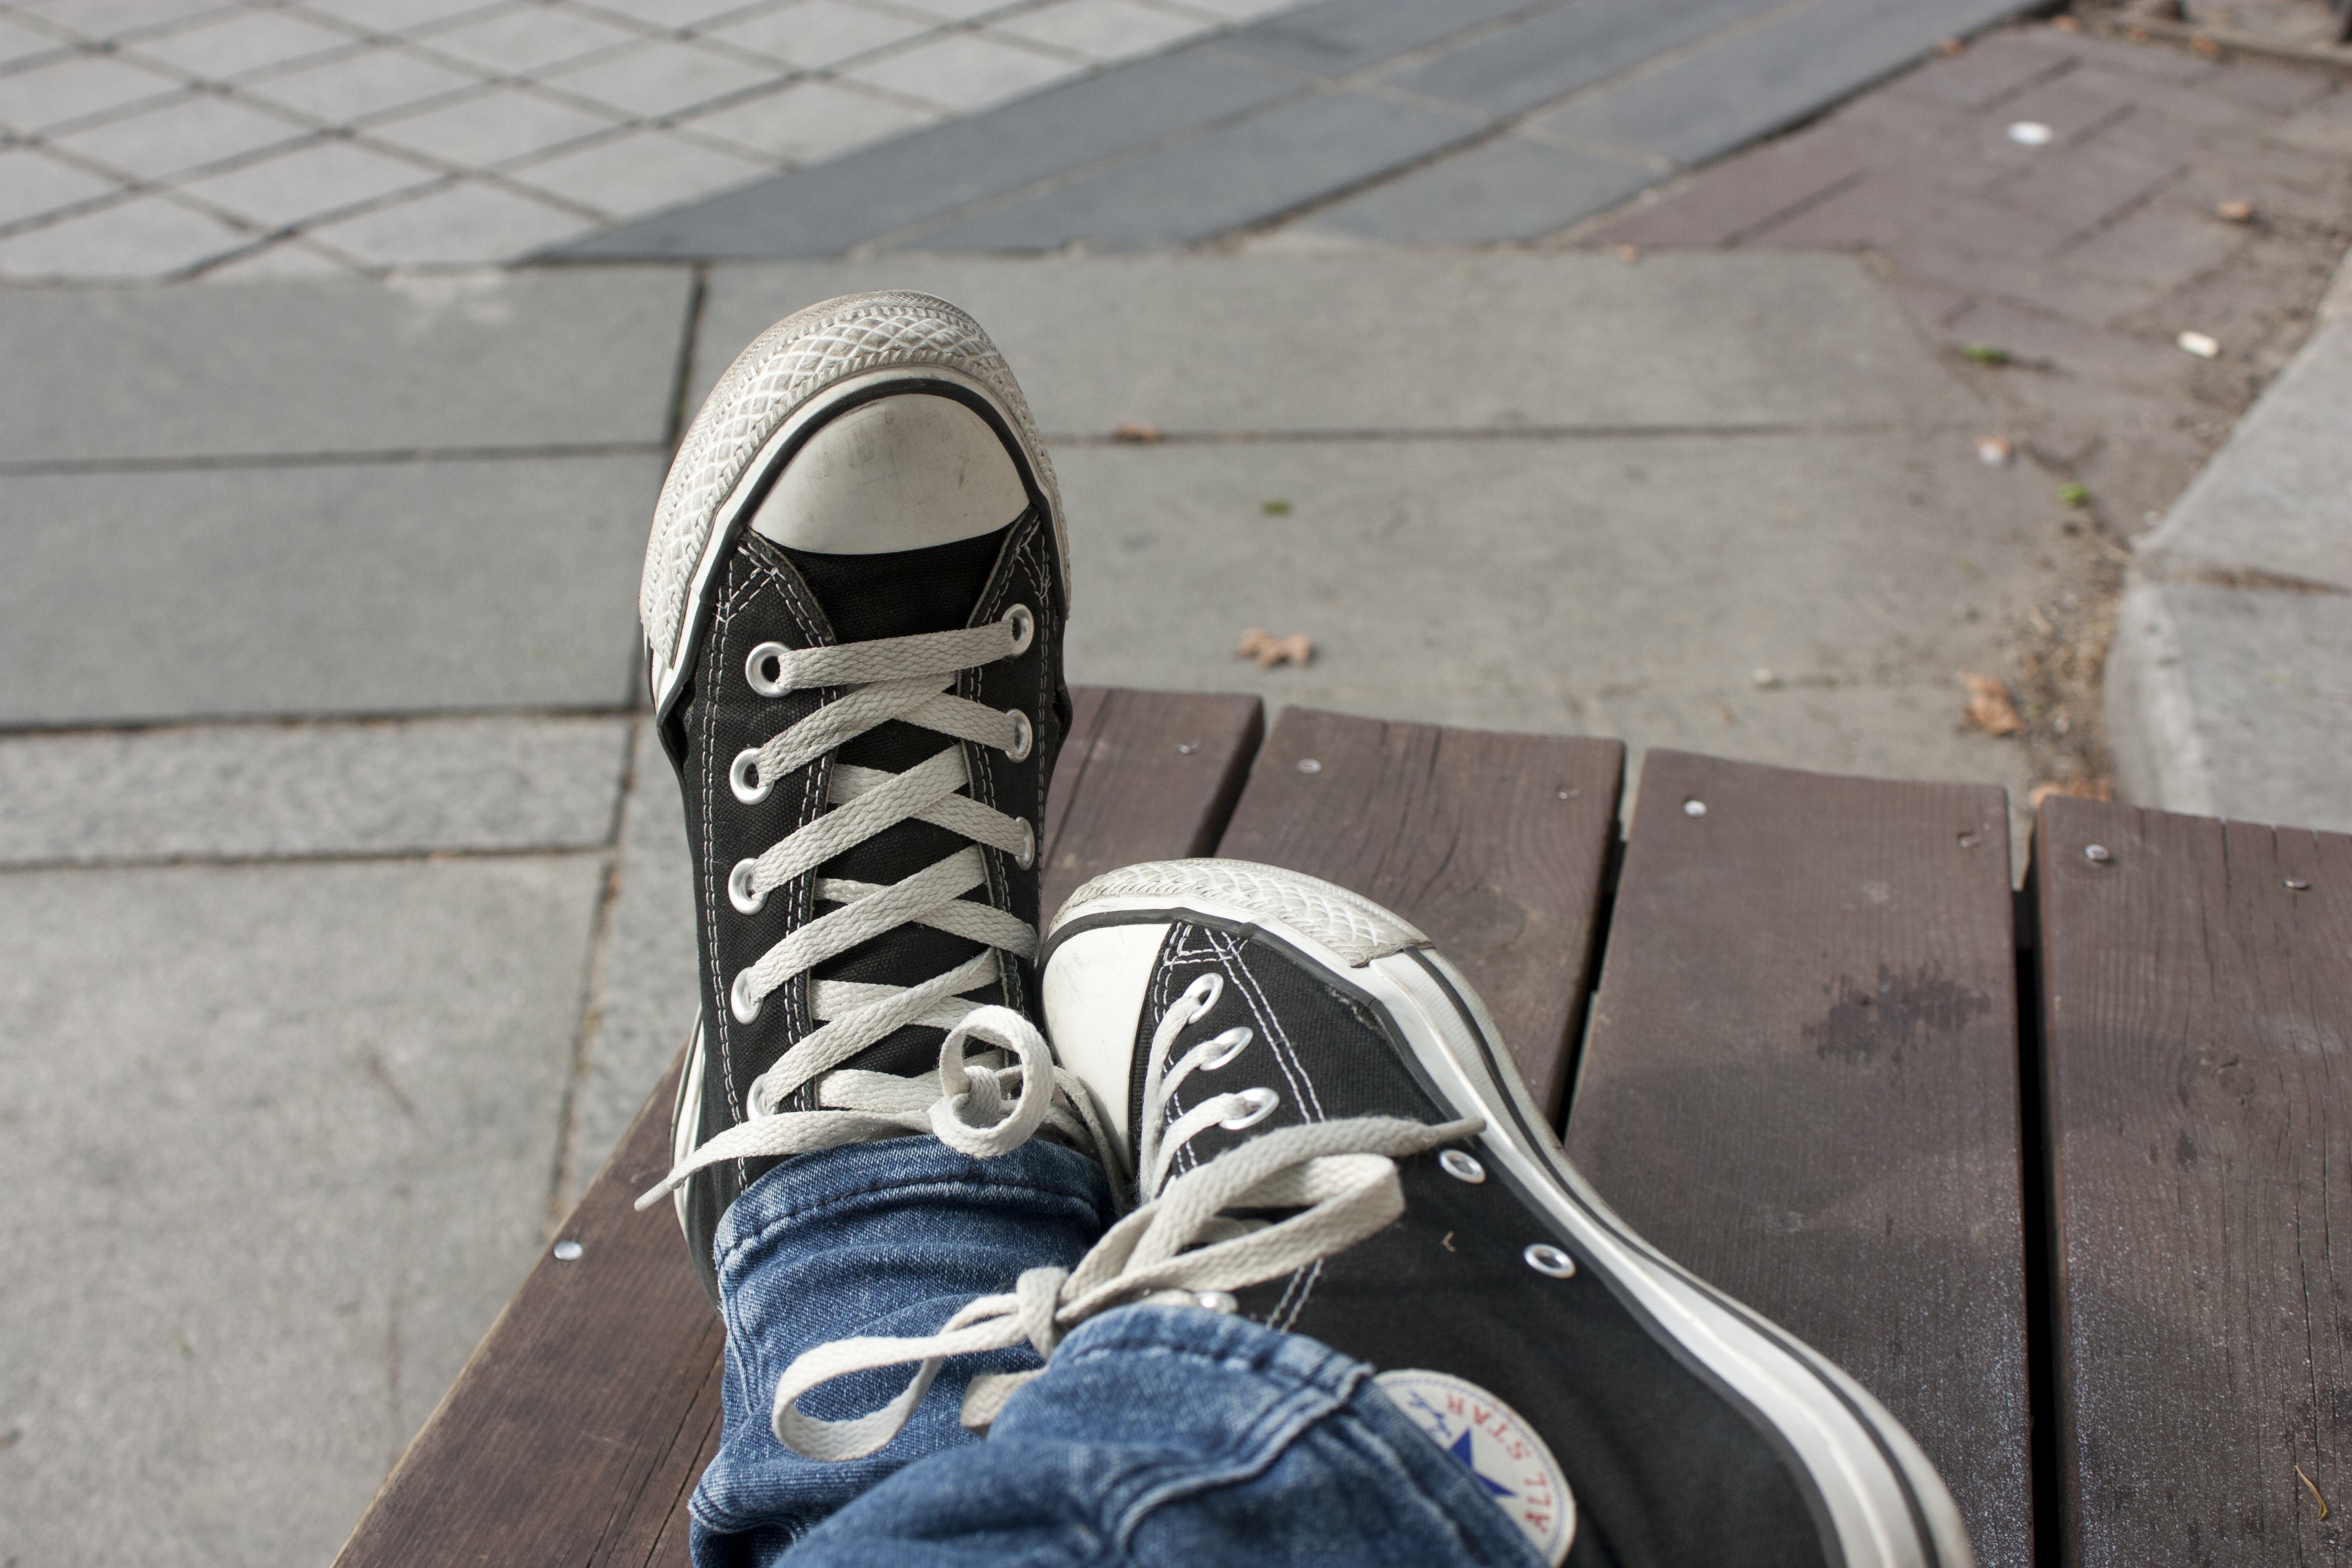
shoe, white, leather, leg, sneaker, spring, black, shoes, pete, sneakers, footwear, break, converse tuesday